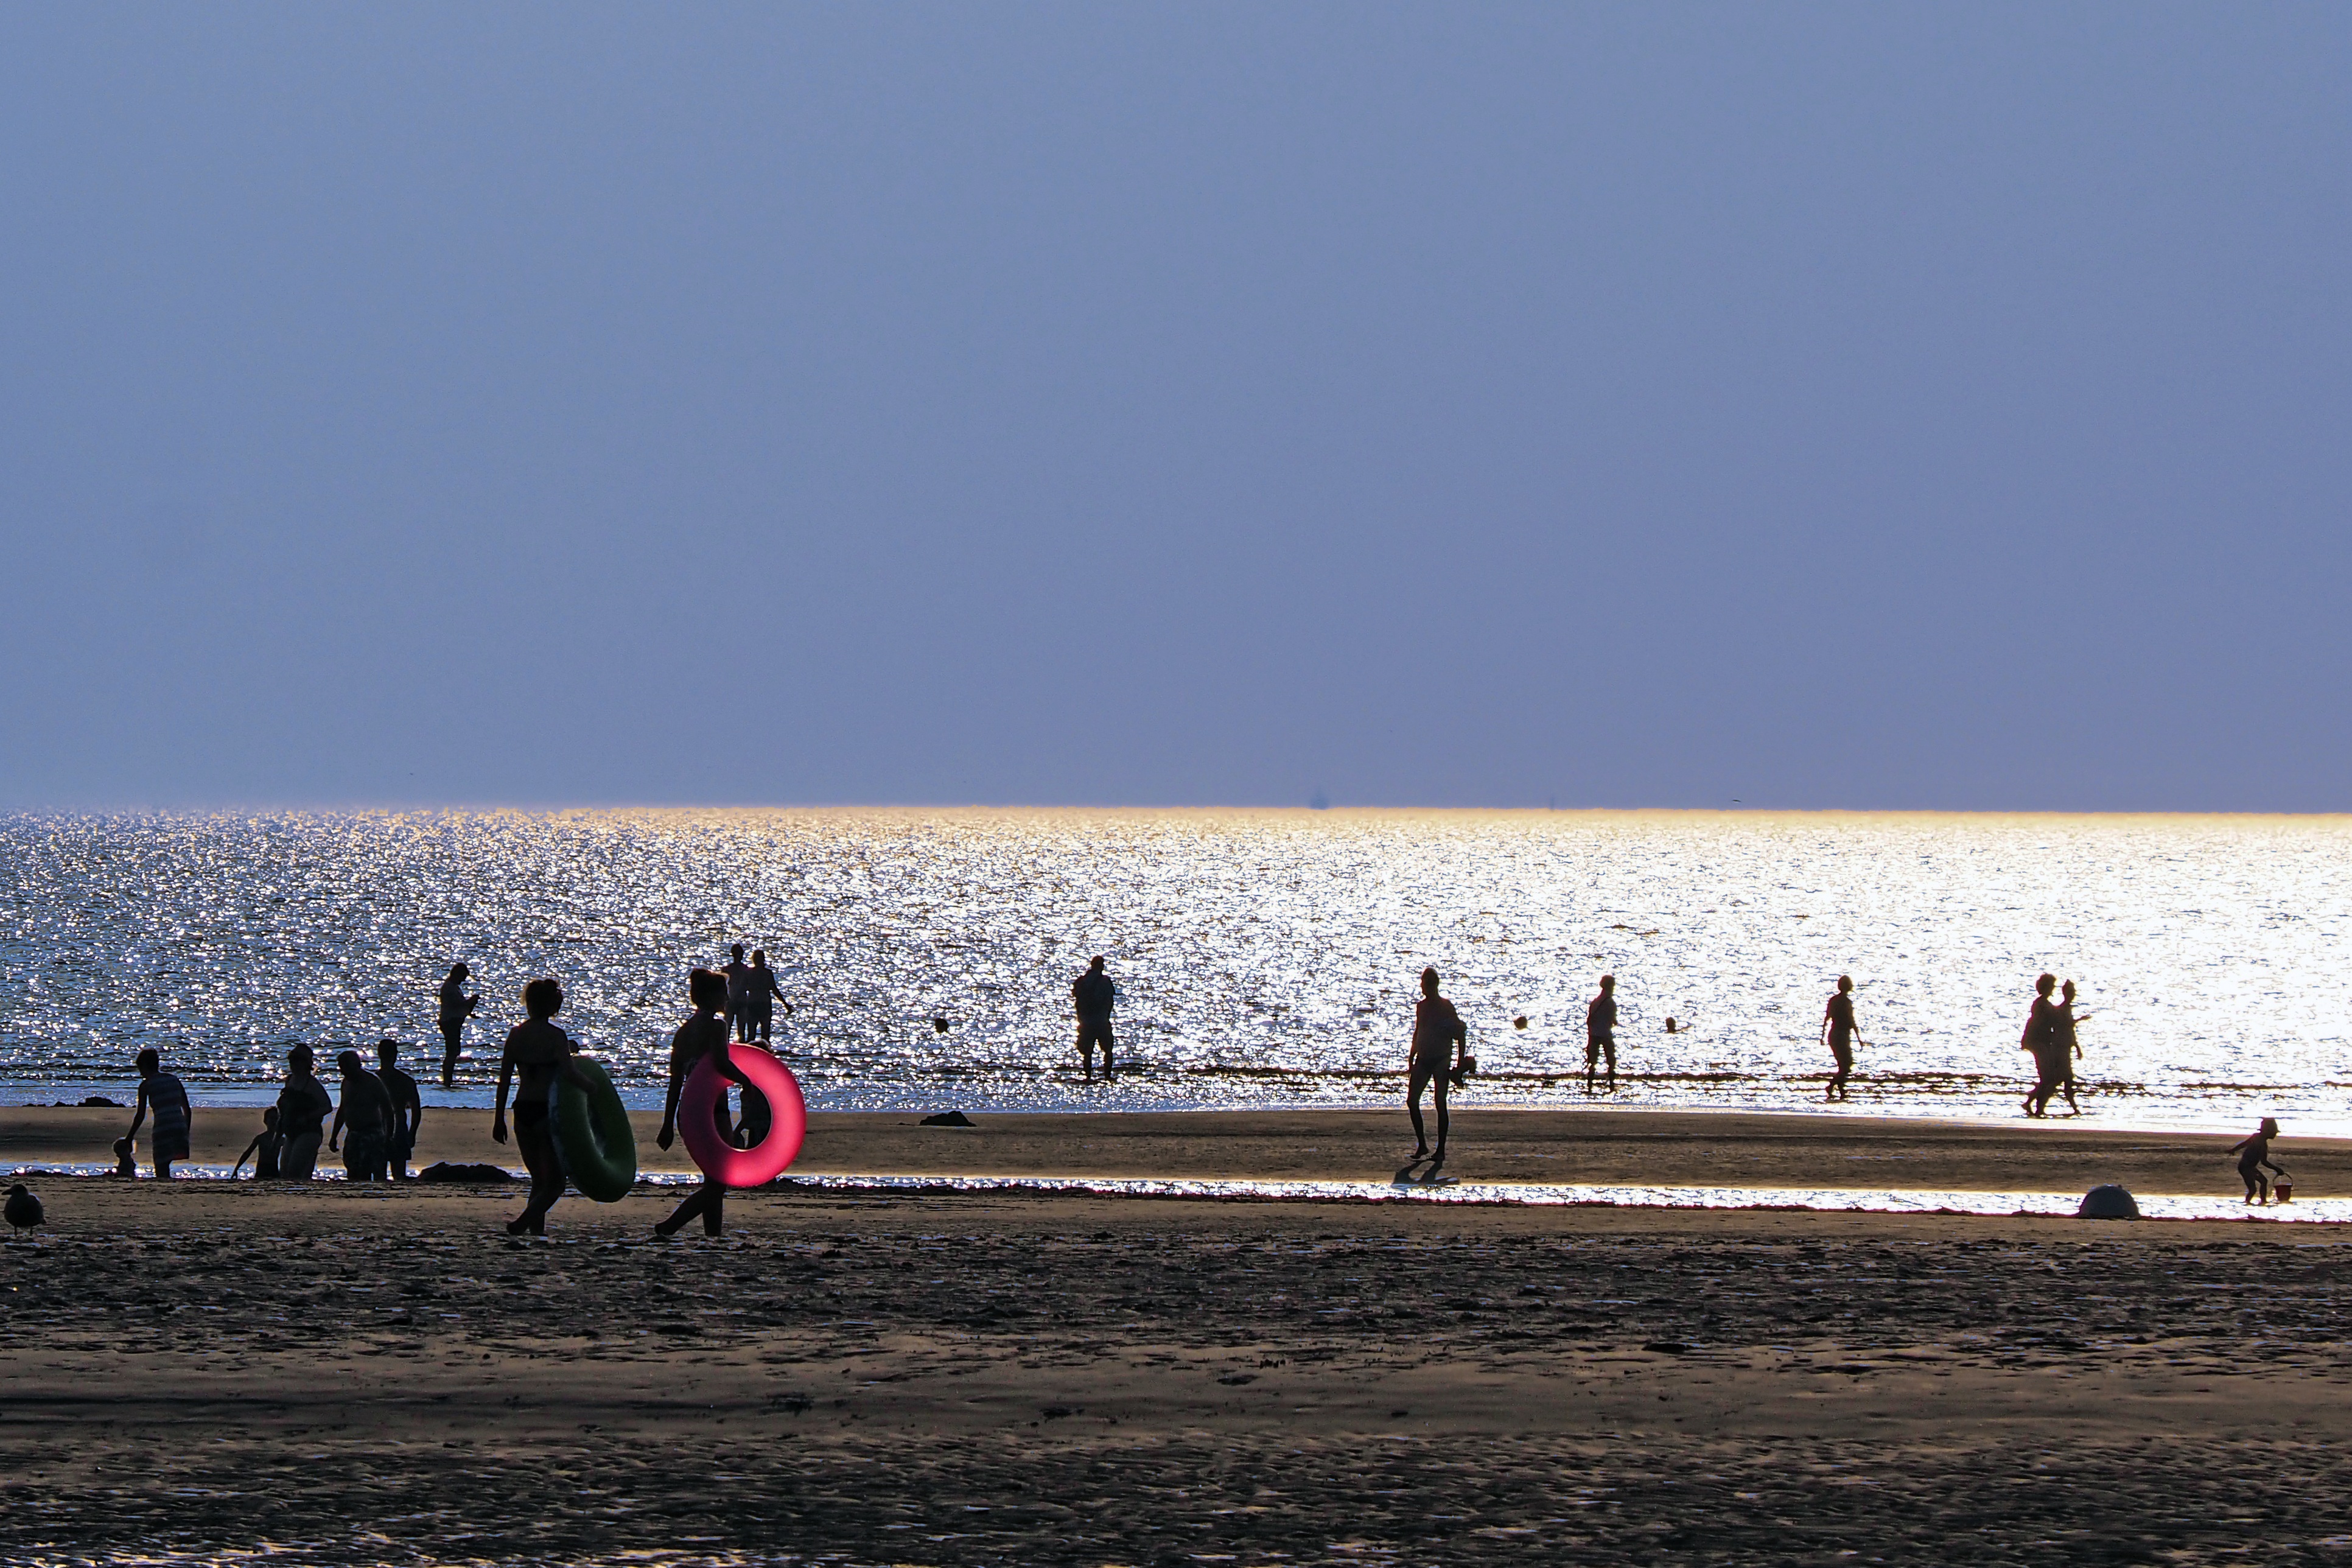
beach, sea, coast, sand, ocean, horizon, sky, sun, shore, wave, summer, vacation, swim, holiday, bay, body of water, north sea, recovery, back light, nordfriesland, sand beach, st peter, ording, world natural heritage